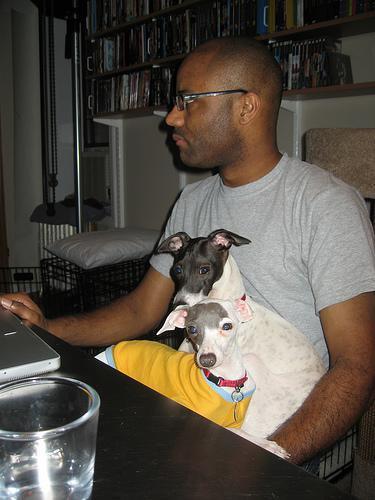
Italian_greyhound